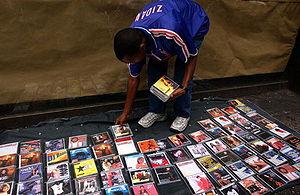
En droit français, la contrefaçon s'applique dans deux domaines différents : le droit commercial et la propriété intellectuelle.
La contrefaçon est la reproduction ou l'imitation d'un objet par une entreprise clandestine ou connue qui s'approprie les marques des produits appartenant à une société, d'un document, d'une œuvre ou d'une marchandise, soit en indiquant ou en laissant présumer que la chose est authentique, soit en violation d'un droit de propriété intellectuelle ou du droit d'auteur. Dans tous les cas, il s'agit d'un délit.
L'informatique est un domaine d'activité scientifique, technique, et industriel concernant le traitement automatique de l'information numérique par l'exécution de programmes informatiques par des machines : des systèmes embarqués, des ordinateurs, des robots, des automates, etc.